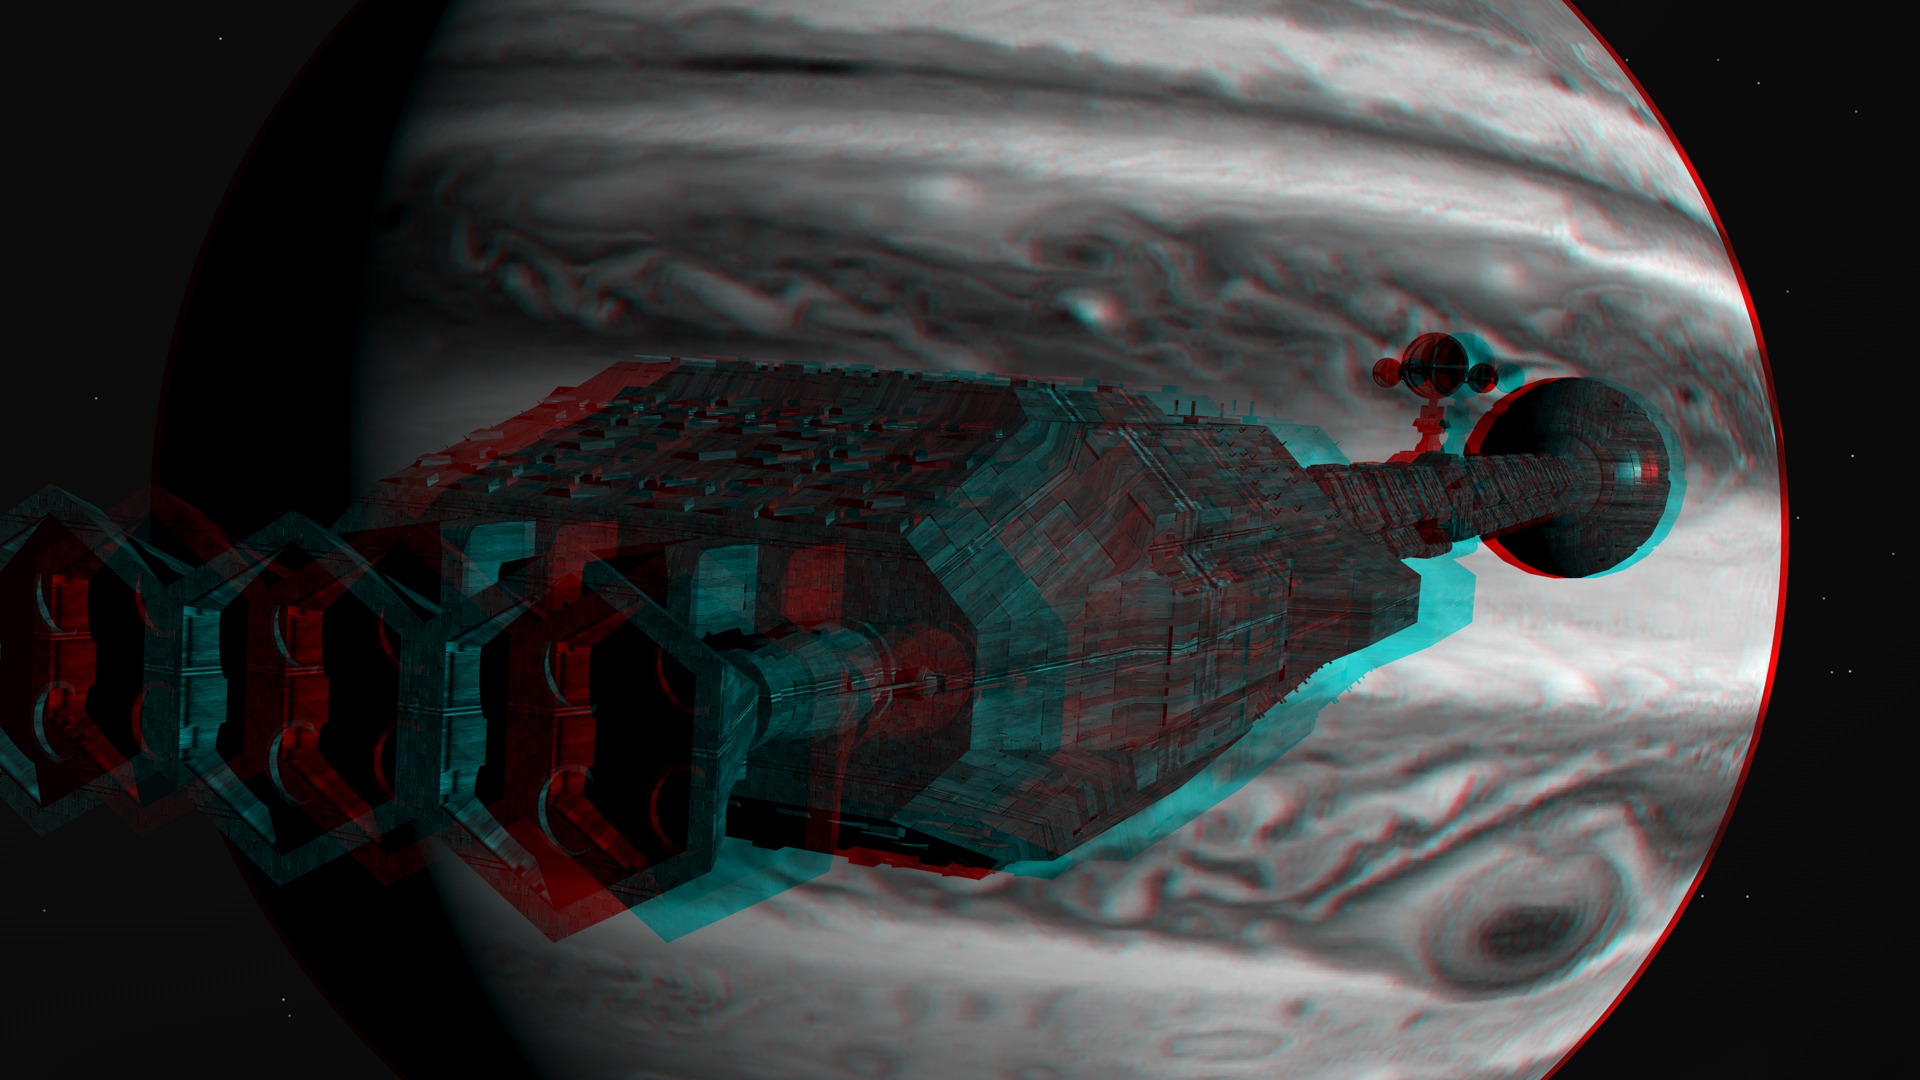
sky, star, europe, aviation, space, moon, astronaut, outer space, human body, science, astronomy, earth, universe, starry sky, discovery, 3d, anaglyph, planet, cinema, artificial, organ, spaceship, jupiter, screenshot, 2001, stanley, solar system, science fiction, space travel, kubrick, astronautics, space suit, red green, stanley kubrick, atmosphere of earth, a space odyssey, space walk, sensing, red green glasses, big red stains, galilean monde, zweitausendeins, space ships, discovery program